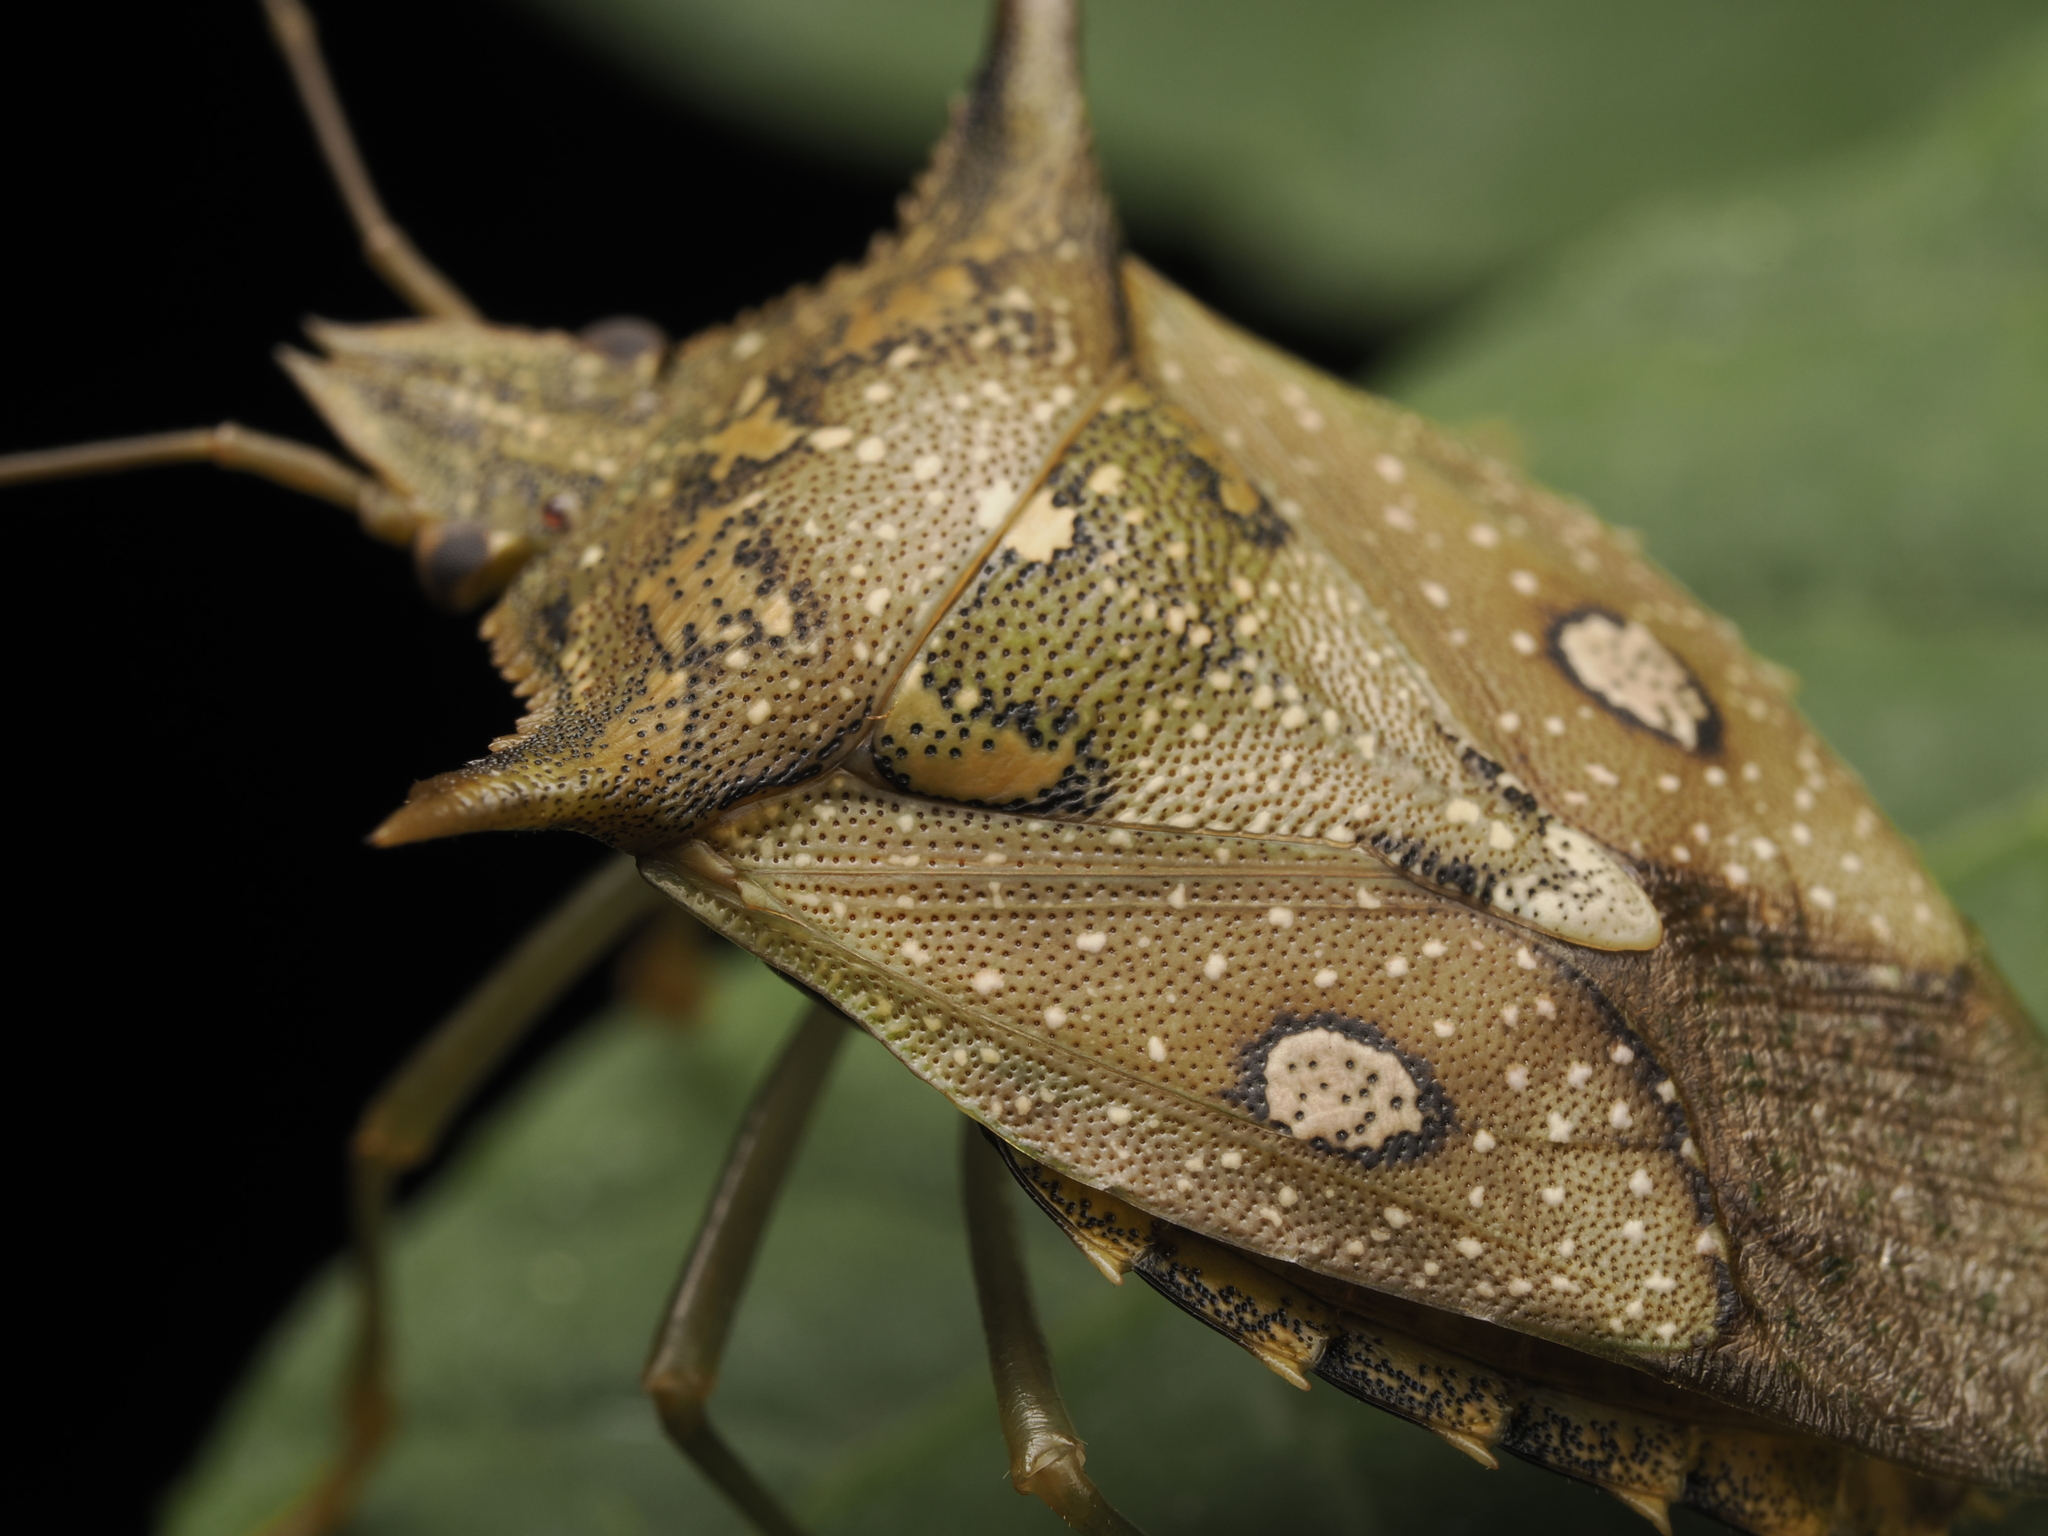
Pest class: stink_bug